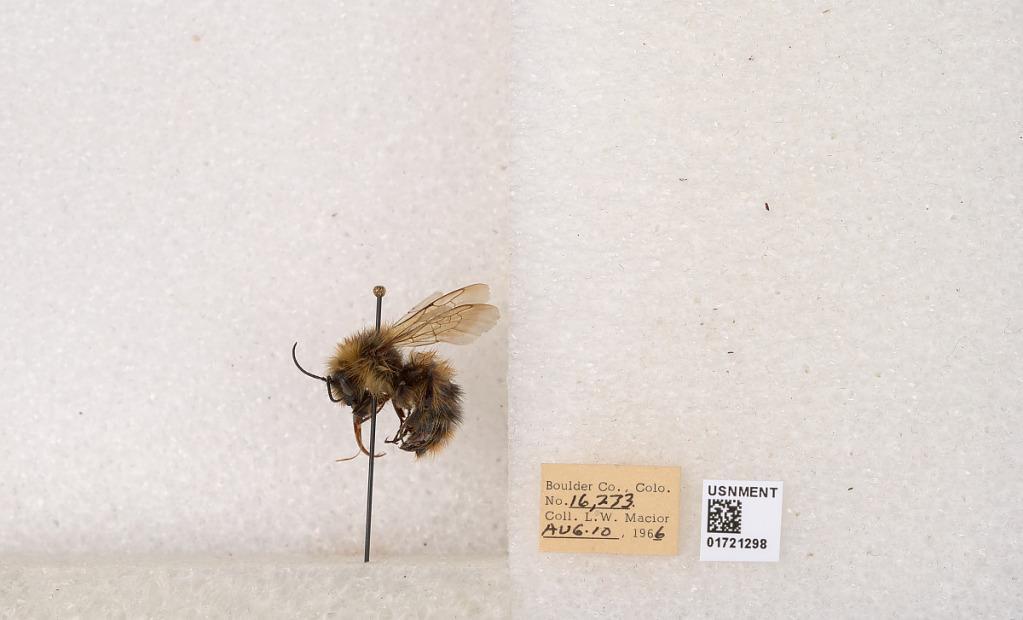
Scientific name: Bombus kirbyellus
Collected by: L. Macior
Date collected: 1966-8-10
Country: United States
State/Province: Colorado
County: Boulder
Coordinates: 40.0925, -105.358